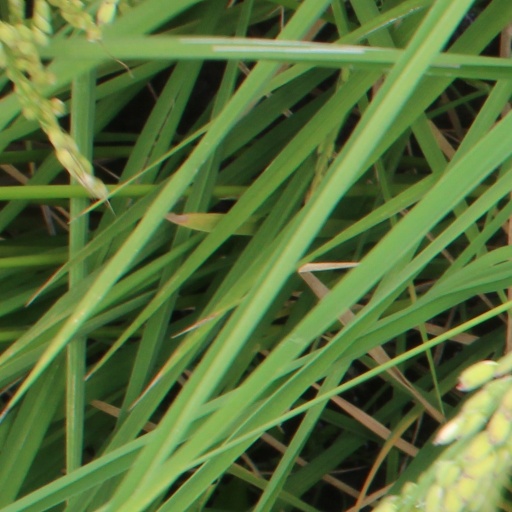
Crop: rice